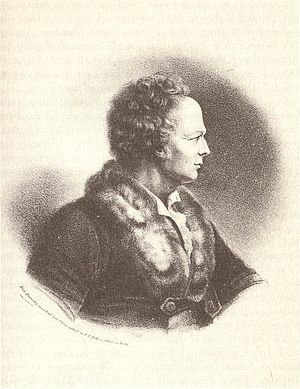
Christoph Willibald Gluck / Gluck som operakomponist
Gluck, litograferet af F. E. Feller efter en fysionotrace af Edmé Quenedey, som igen posthumt blev lavet efter en buste af billedhuggeren Jean-Antoine Houdon fra 1776.
Christoph Willibald Gluck var en tysk komponist. Gluck debuterede som operakomponist i Italien, hvor han var blevet skolet af Giovanni Battista Sammartini. Derefter rejste han rundt i Europa som dirigent i en operatrup og kom bl.a. til København, senere især Wien, hvor han var kapelmester, og Paris, hvor hans musikalske stil gav anledning til en strid mellem tilhængere og modstandere.